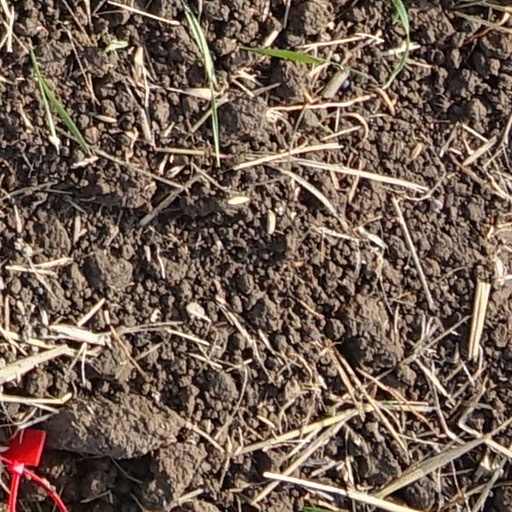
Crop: wheat